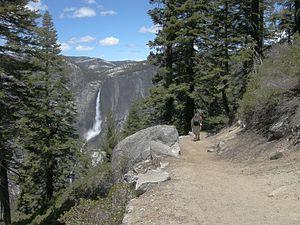
Le Four Mile Trail est un sentier de randonnée américain situé dans la partie du parc national de Yosemite qui relève du comté de Mariposa, en Californie. Il relie la vallée de Yosemite à Glacier Point en passant dans la Yosemite Wilderness. C'est une propriété contributrice au district historique dit « Yosemite Valley », lequel est inscrit au Registre national des lieux historiques depuis le 14 décembre 2006.